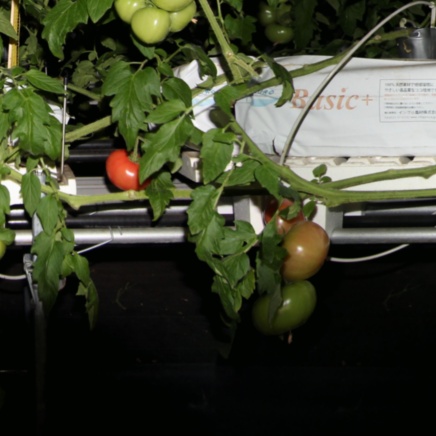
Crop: tomato